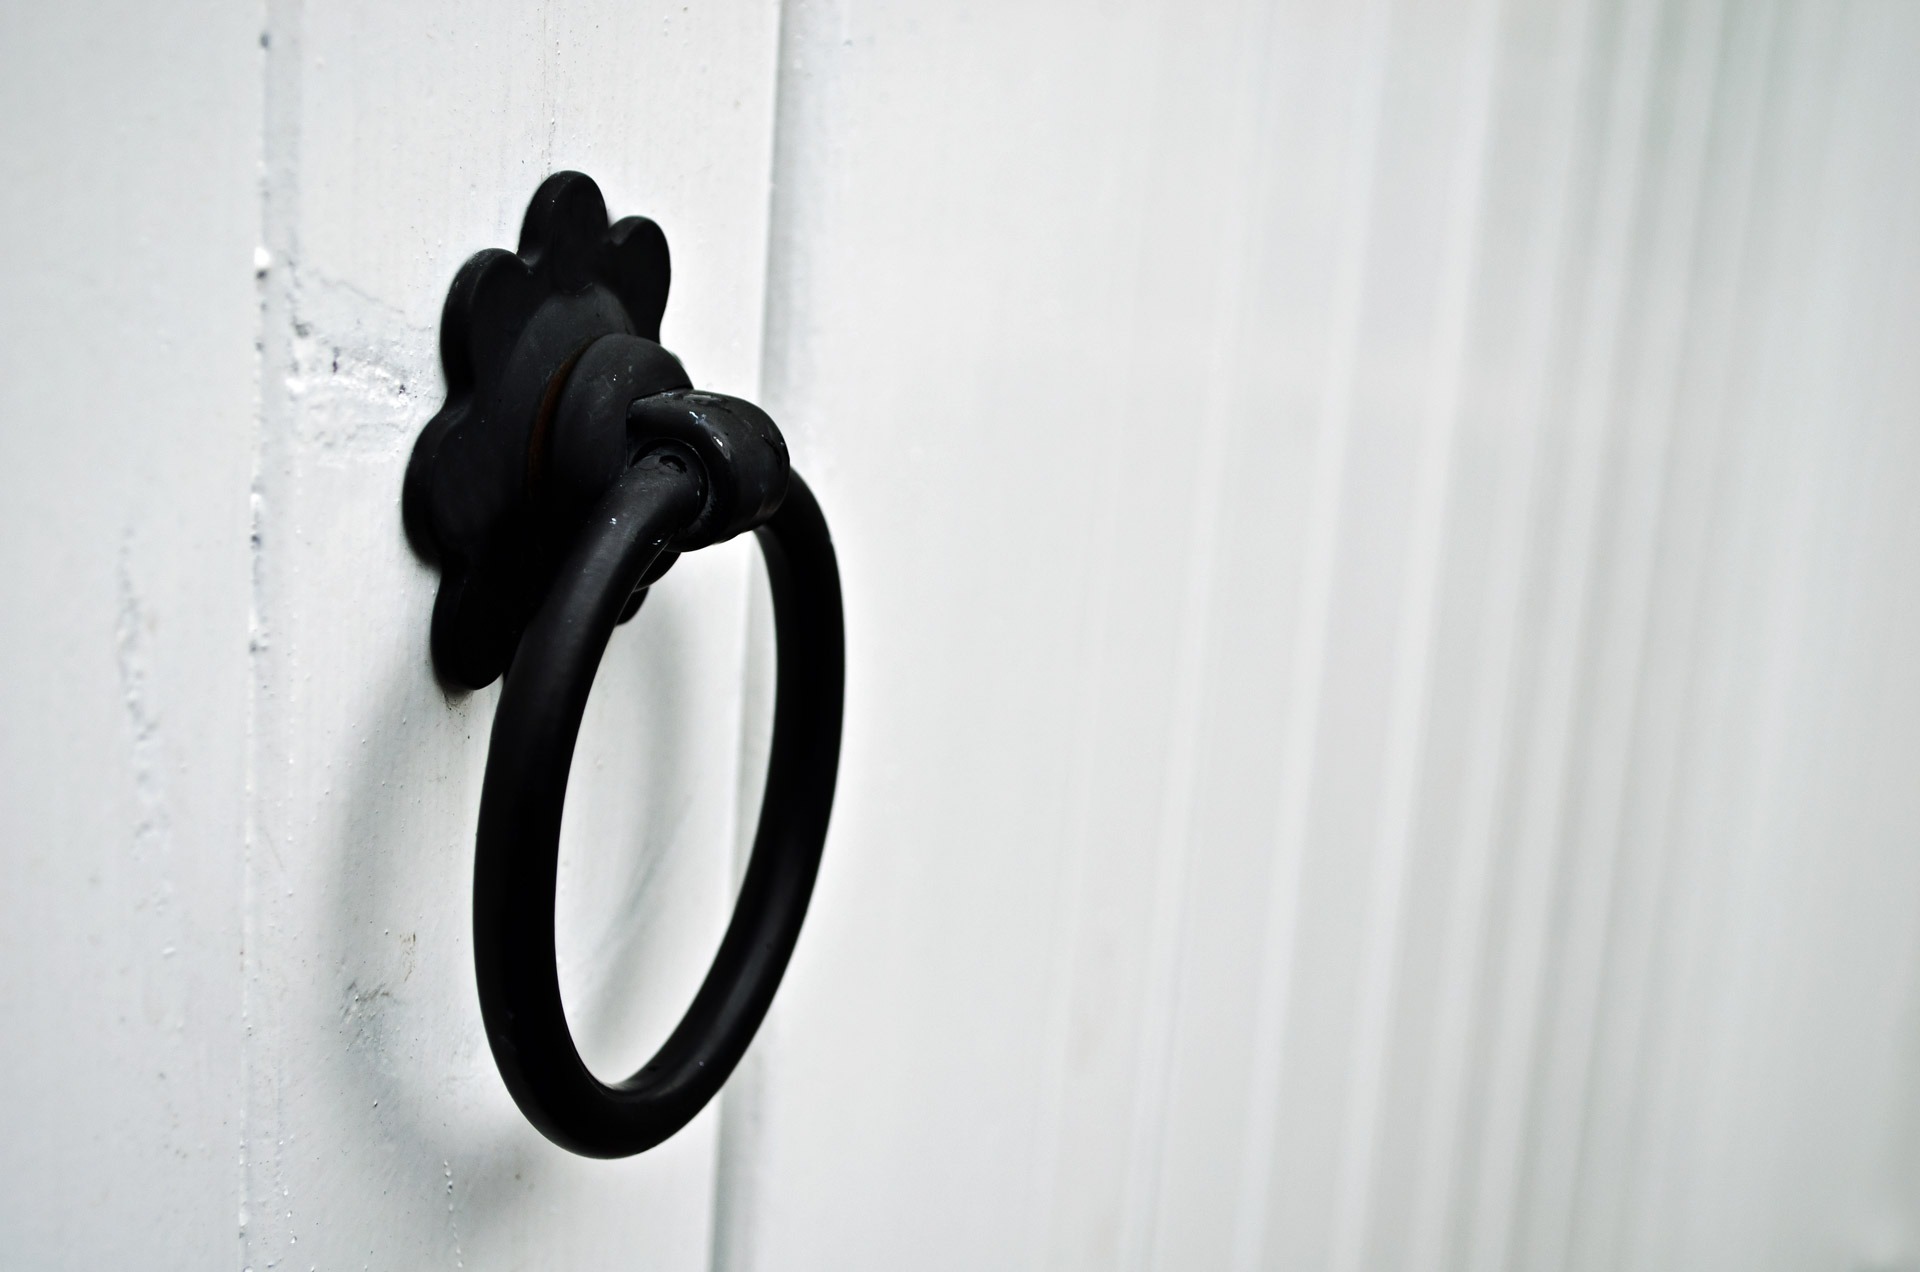
white, street, decoration, entrance, artistic, paint, black, door, security, handle, ornament, product, art, decorative, front, iron, detail, sell, traditional, dorset, knocker, fancy, door knocker, knock, resident, hinged